Brad Carson

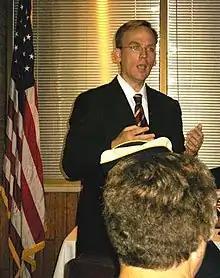
Brad Carson addresses his Veterans Advisory Committee (2004).

After the 2004 Senate election, Carson's term in the United States Congress expired on January 3, 2005; Carson was succeeded by Dan Boren. Carson indicated that he had no immediate plans to seek political office, and, in January 2005, he accepted a semester-long teaching fellowship specializing in U.S. politics at Harvard University. Upon leaving Harvard, he returned to his hometown of Claremore, Oklahoma, and worked as chief executive officer of Cherokee Nation Businesses, which is owned by the Cherokee Nation of Oklahoma in Catoosa, Oklahoma.